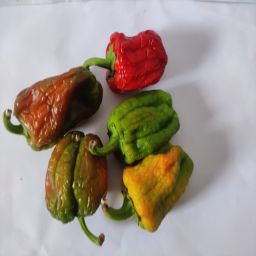
Crop: Bell Pepper
Quality: Old